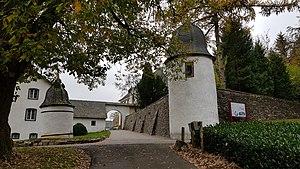
Cette page regroupe l'ensemble du patrimoine immobilier classé de la ville belge de Saint-Vith.